History of the Ireland national rugby union team

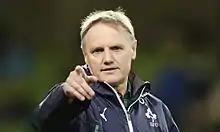
Joe Schmidt coaching the Irish team

Leinster's Joe Schmidt was announced as the new permanent Ireland team coach on 29 April 2013. His contract started on 1 July 2013, after Ireland's tour of North America, which was led by Les Kiss. Ireland went to North America for their 2013 Summer Tour, beating the USA 12–15 on 8 June 2013 before beating Canada 14–40 on 15 June 2013.